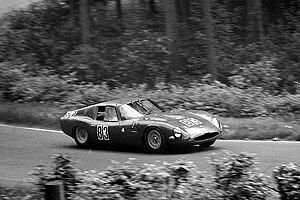
L’Alfa Romeo Giulia TZ était une voiture de compétition produite par le constructeur italien Alfa Romeo avec des transformations Autodelta entre 1963 et 1967. Sa conception et son développement sont dus à l'ingénieur Giuseppe Busso.